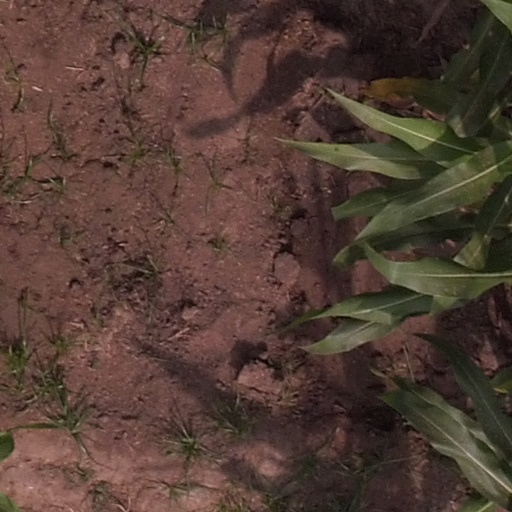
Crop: maize; corn